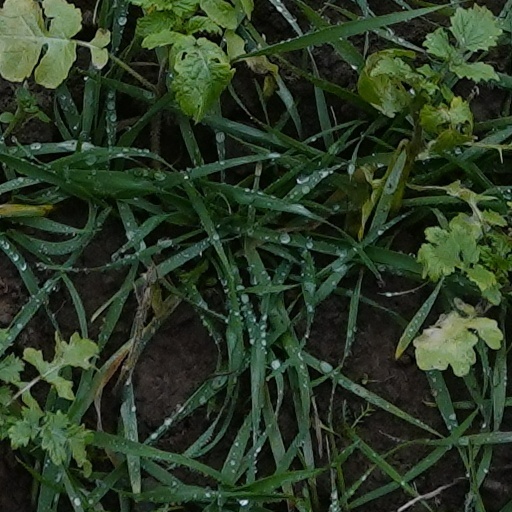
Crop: wheat